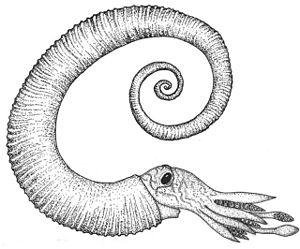
Hamites est un genre éteint d’ammonites hétéromorphes apparues à la fin de l'étage Aptien du Crétacé inférieur, qui ont persisté jusqu'à l'étage Cénomanien du Crétacé supérieur.